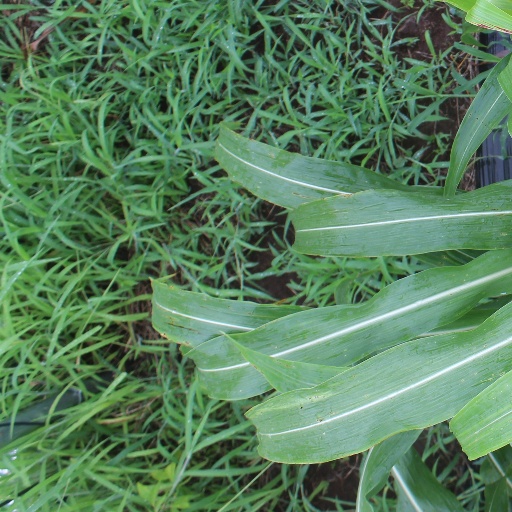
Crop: sorghum